Chocolat (novel)

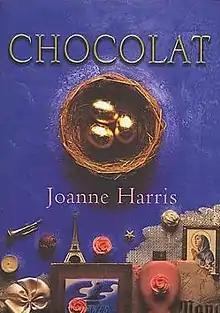
First edition cover

Chocolat is a 1999 novel by Joanne Harris, which was adapted in 2000 as a film of the same name. It also exists as an audiobook, narrated by the author.